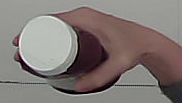
Product: heinz_ketchup